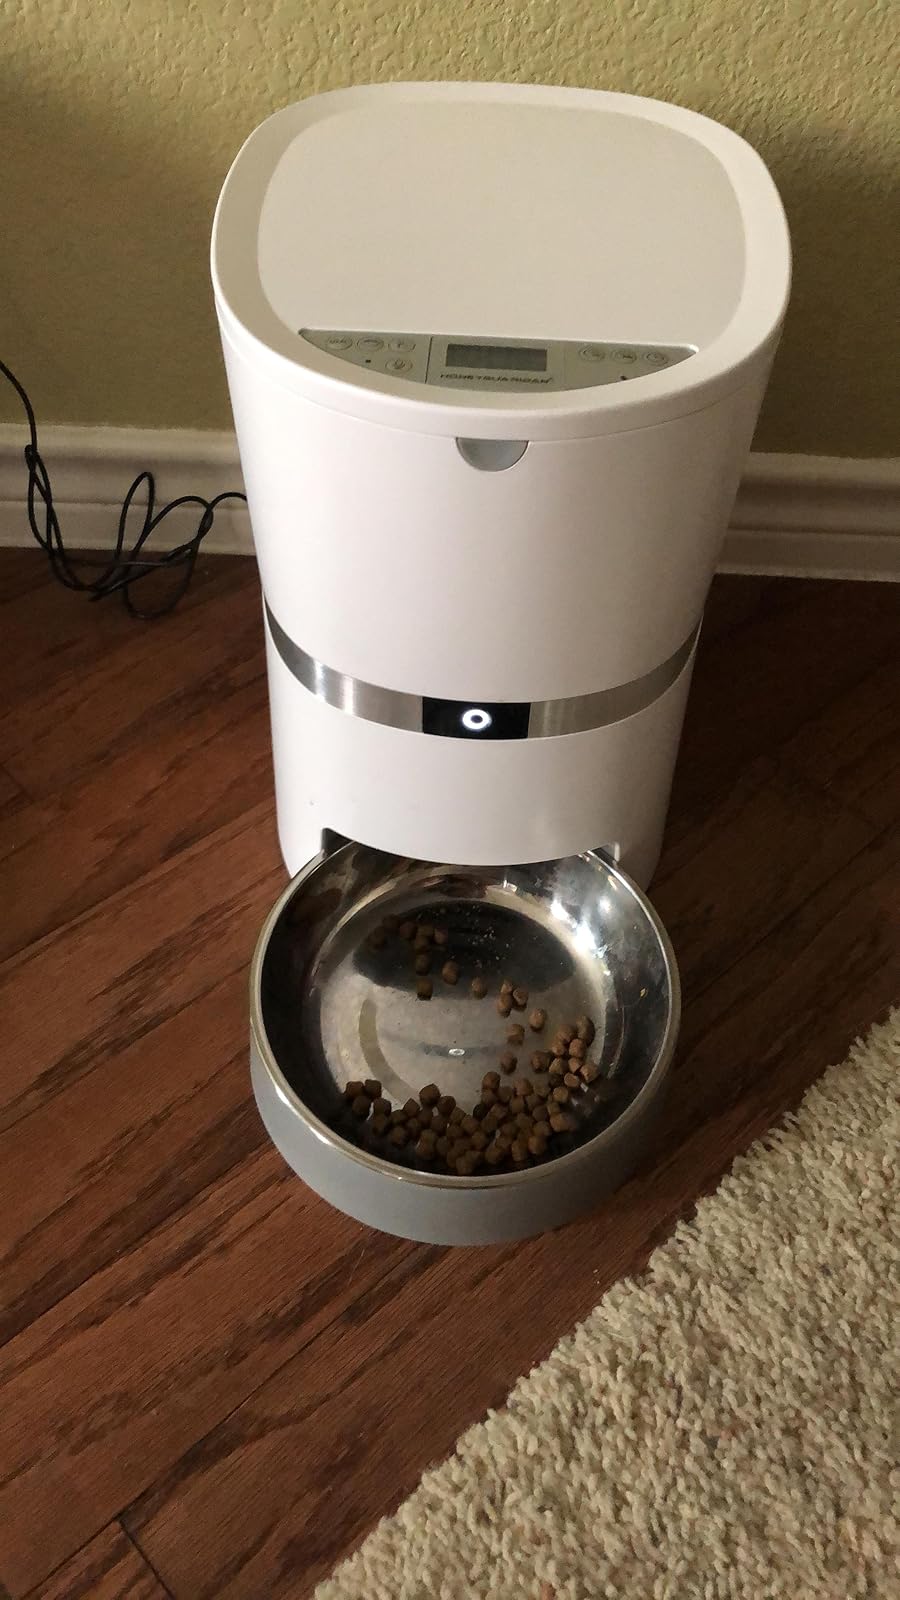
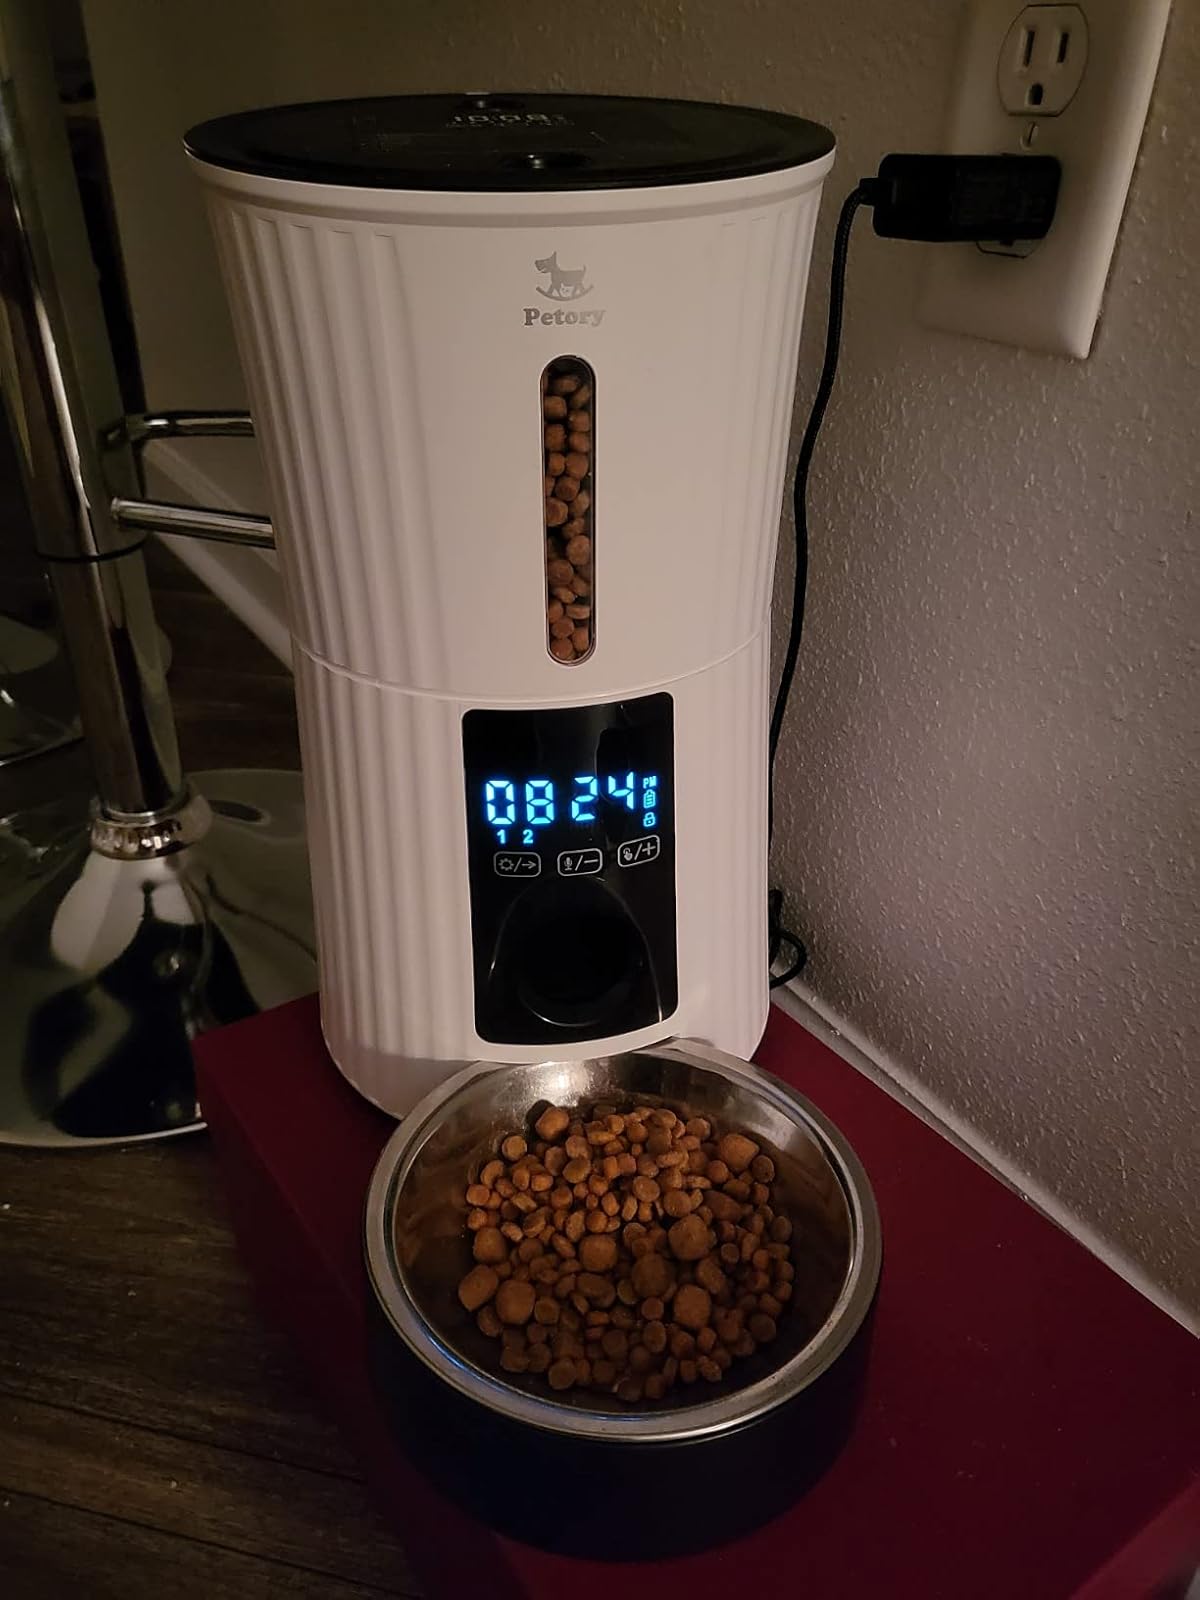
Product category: items_feeder
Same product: no